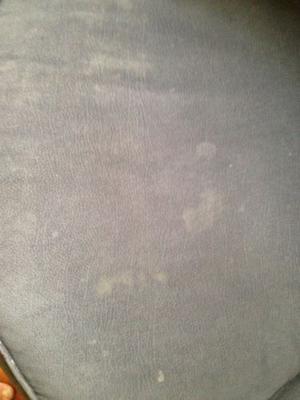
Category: chair